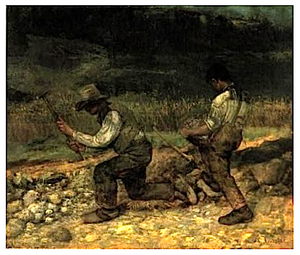
Les Casseurs de pierres est un tableau peint en 1849 par Gustave Courbet, détruit en 1945, lors d'un bombardement en Allemagne. Il mesurait 165 × 257 cm.
Cette liste de tableaux de Gustave Courbet rassemble, ci-dessous, de façon chronologique, des huiles sur toile signées et formellement attribuées à Gustave Courbet actuellement conservées dans des collections permanentes accessibles au public.